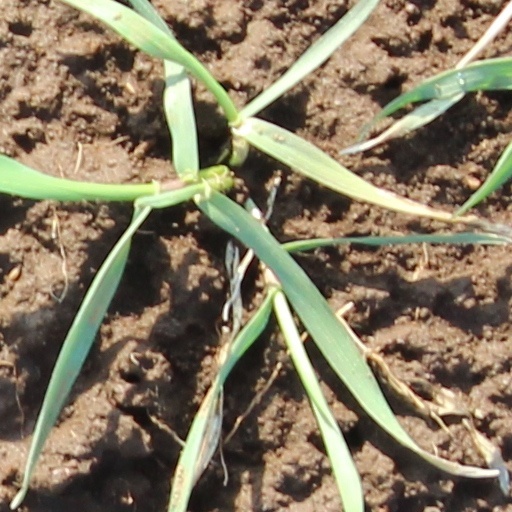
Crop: wheat